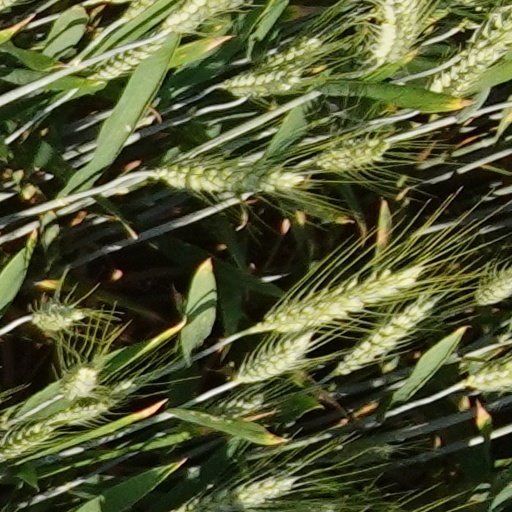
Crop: wheat